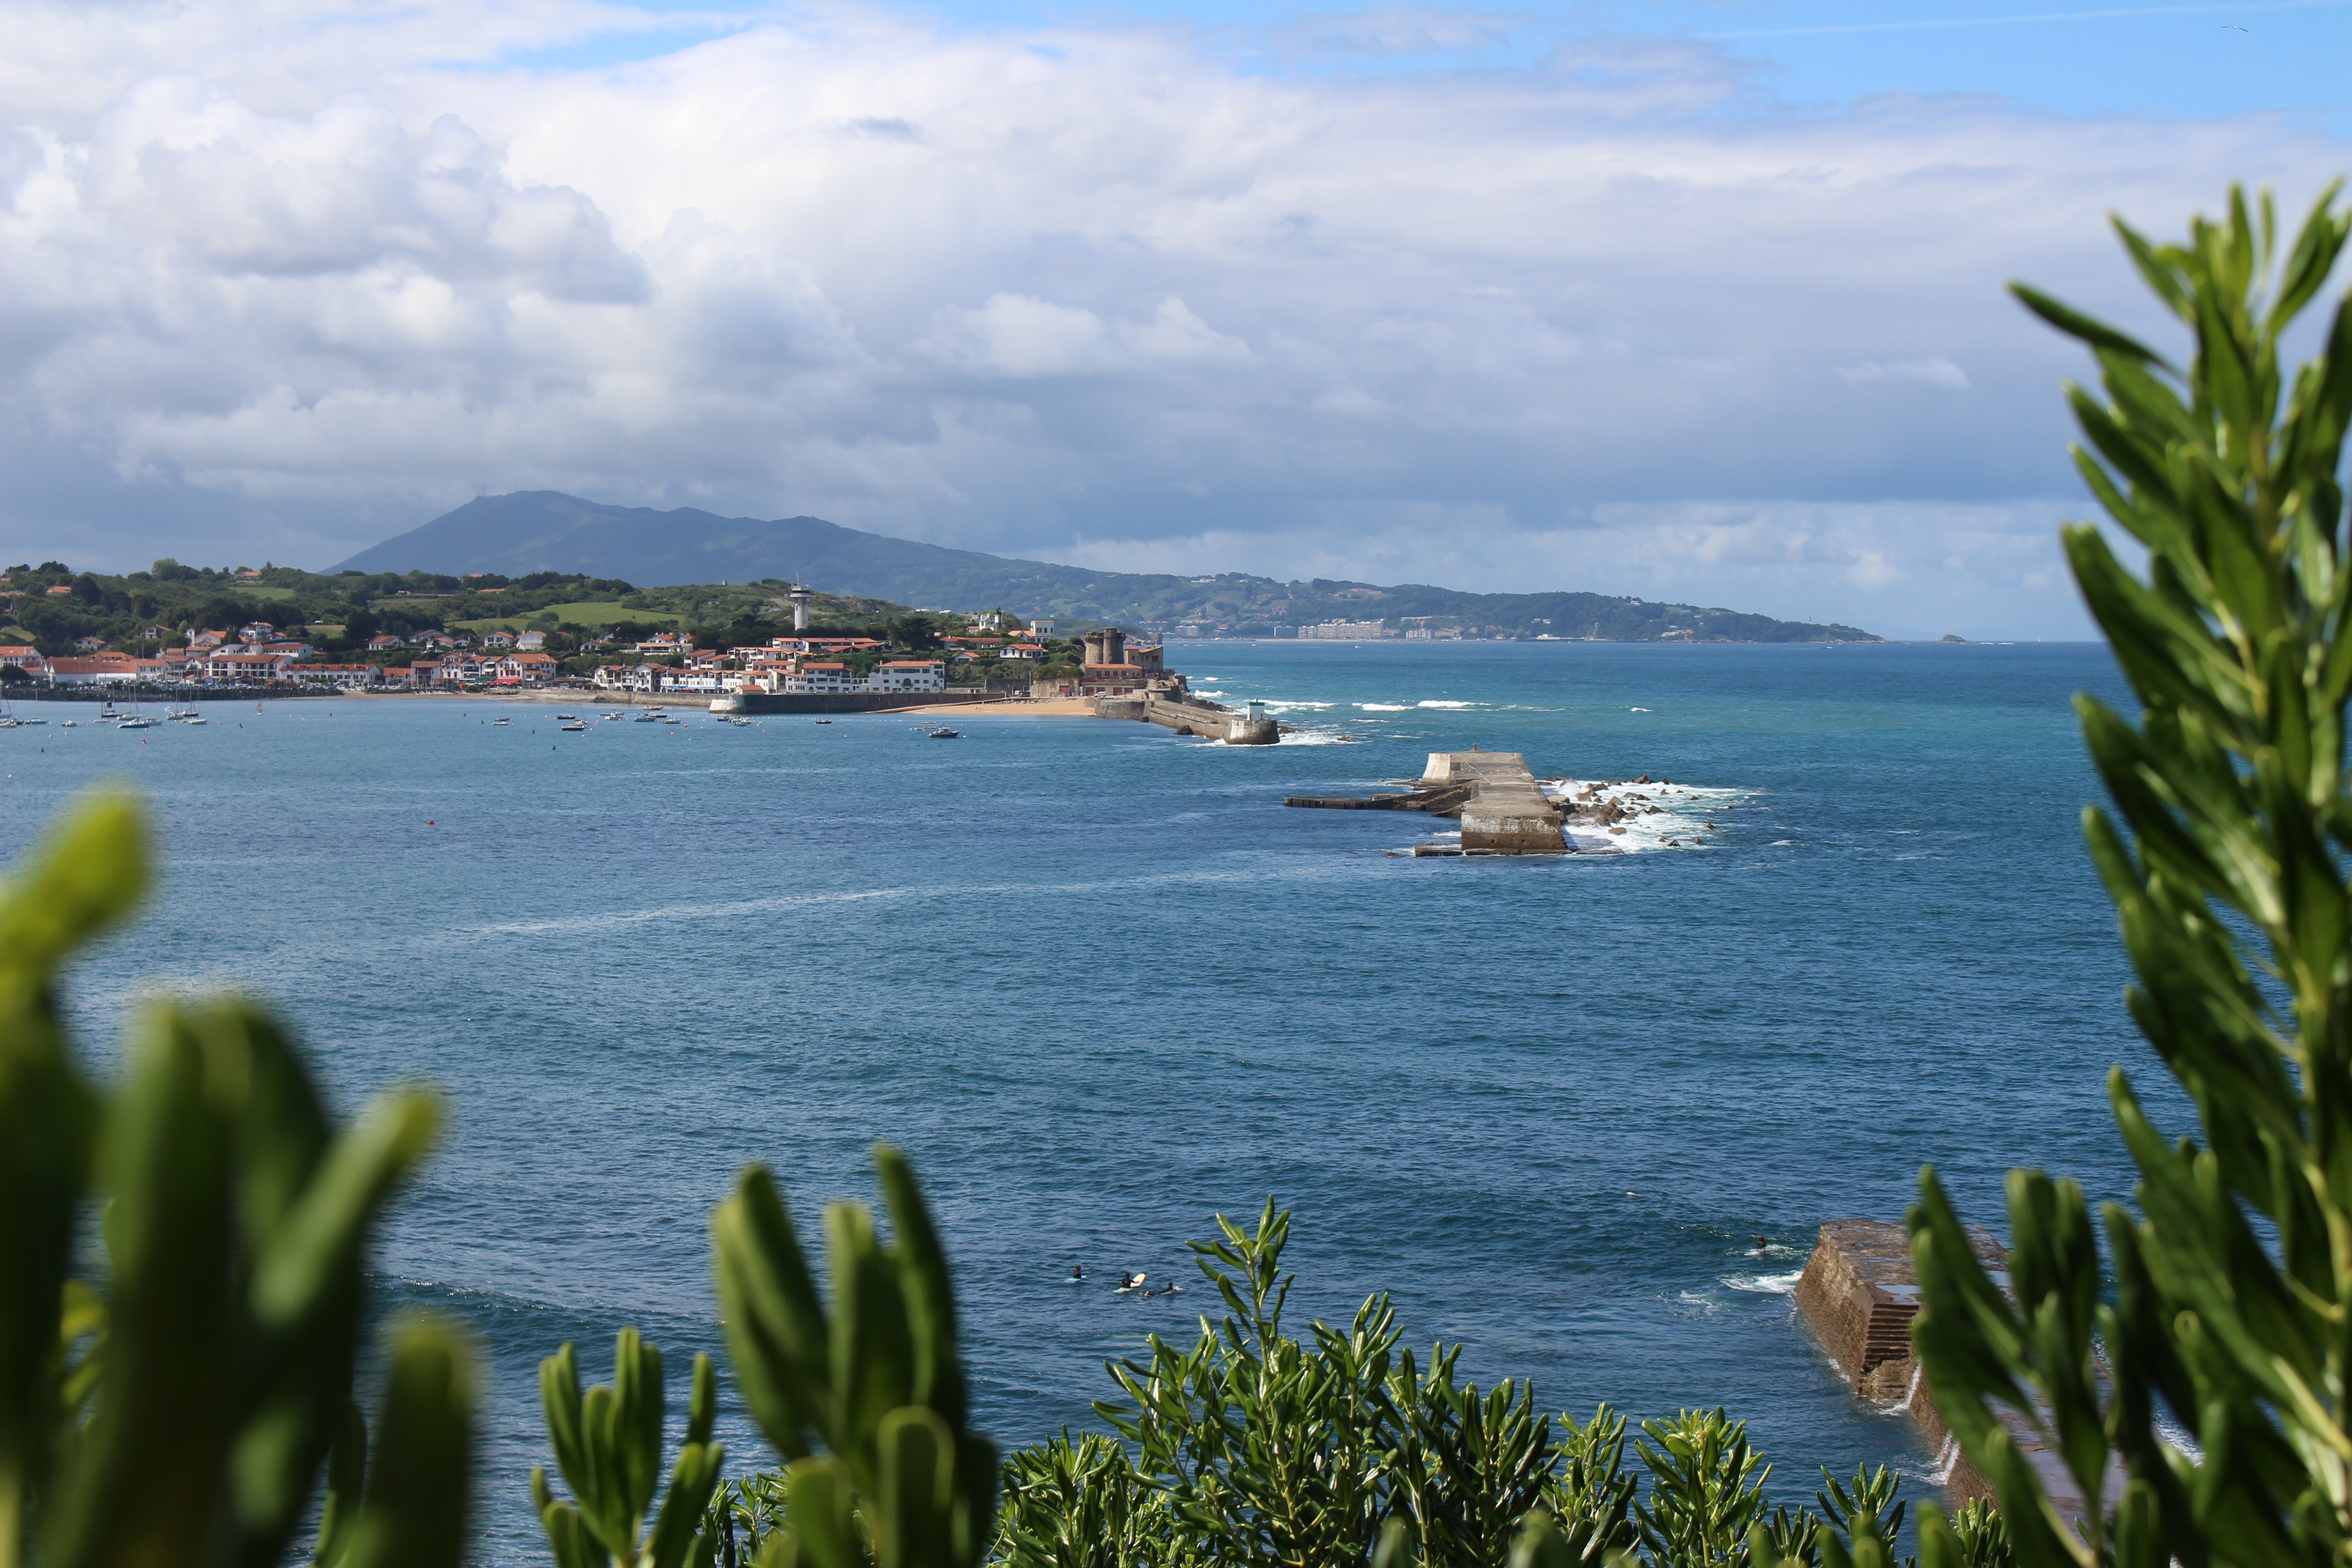
beach, landscape, sea, coast, water, grass, ocean, horizon, shore, view, vacation, surfer, cliff, cove, bay, terrain, body of water, mountains, atlantic, caribbean, tropics, cape, basque country, geographical feature, arecales, socoa